Proposed Melbourne tram extensions

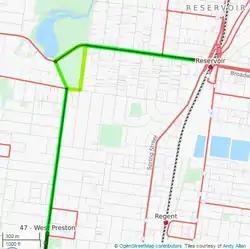
Map of a proposed route 11 extension, showing two alternative routes.

The City of Darebin has argued for the extension of route 11 to the Reservoir activity centre. The most likely route would be to continue north along Gilbert Road reaching Edwardes Lake, before turning right into Edwardes Street and continuing east to a new terminus near Reservoir railway station in the commercial area. The extension would cover a distance of just over 3 km.